Hurricane Karen (2001)

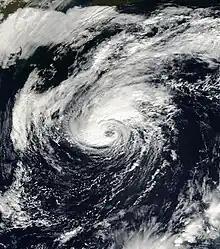
Karen shortly before being upgraded to a hurricane on October 13

Hurricane Karen was a hurricane of non-tropical origin that formed in October of the 2001 Atlantic hurricane season. It developed out of the interaction between a cold front and an upper level trough on October 10 located to the south of Bermuda, and quickly strengthened as an extratropical storm. The storm passed near Bermuda on October 12, producing hurricane-force winds on the island. It then organized, becoming a subtropical cyclone on October 12 and a tropical cyclone on October 13. Karen strengthened to reach winds as a Category 1 hurricane on the Saffir-Simpson Hurricane Scale, and after weakening over cooler waters, it made landfall on Nova Scotia as a tropical storm. It quickly became extratropical.